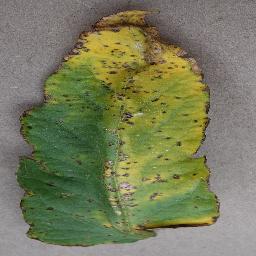
Label: Tomato___Bacterial_spot